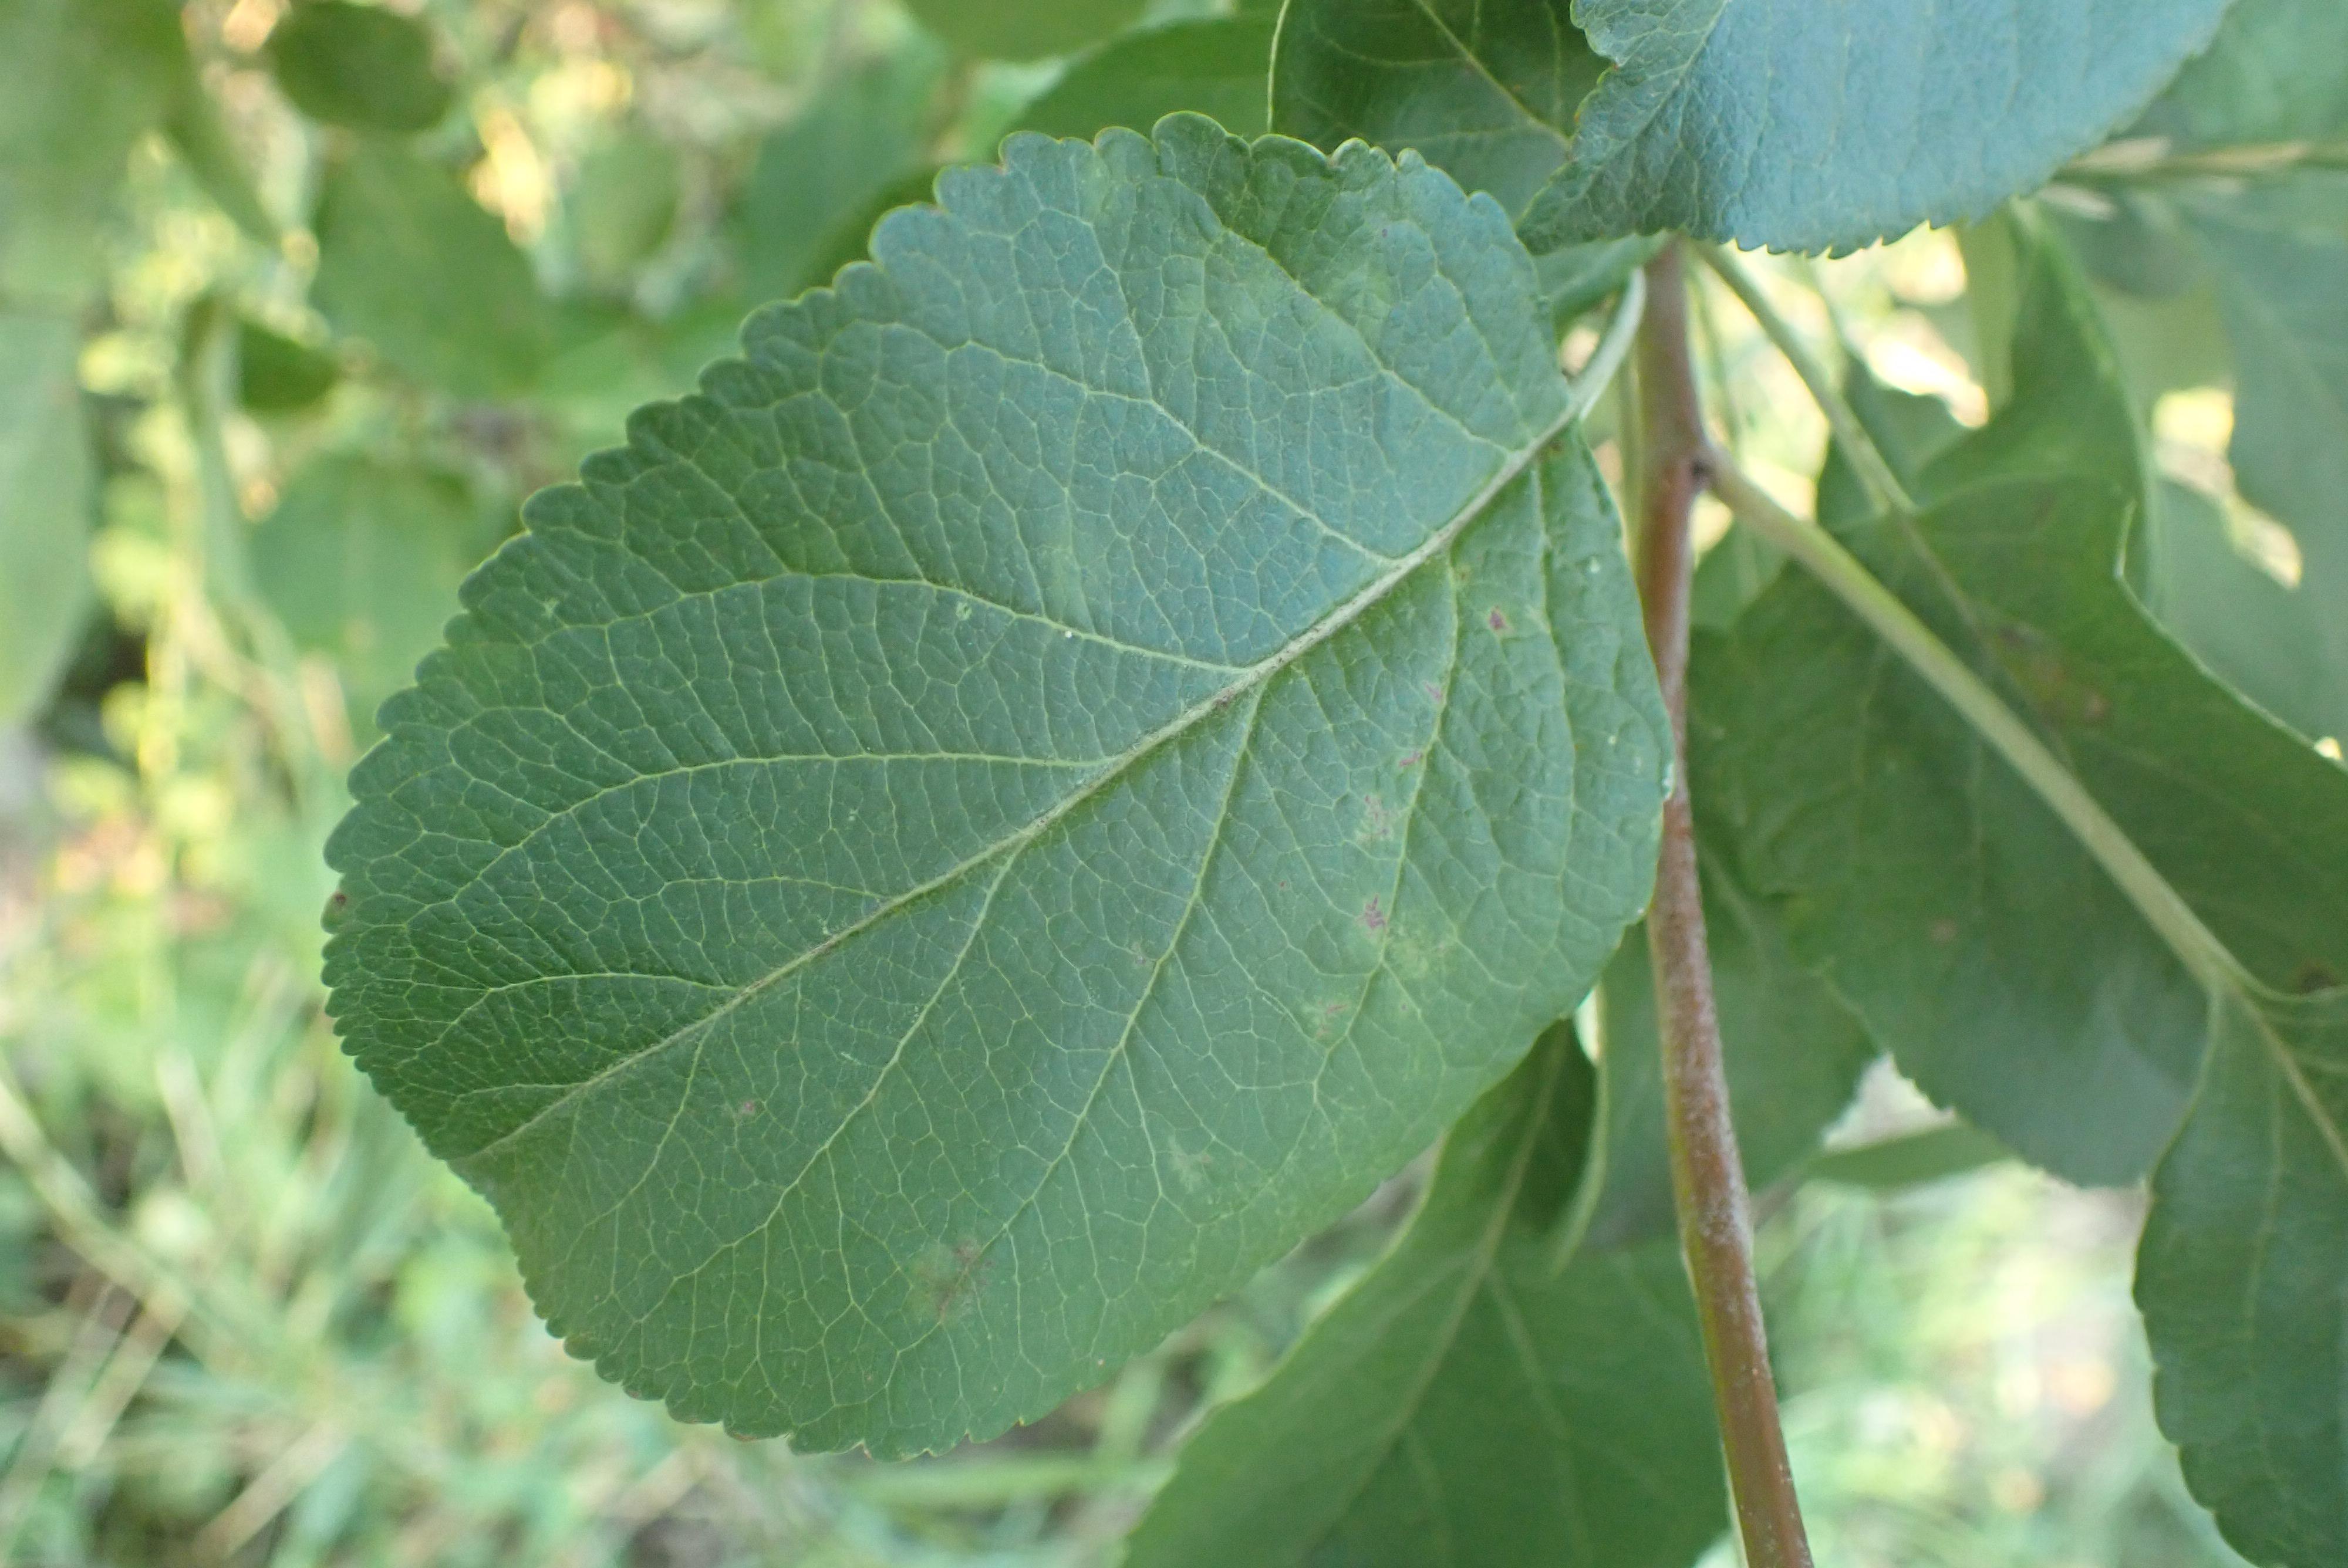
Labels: scab